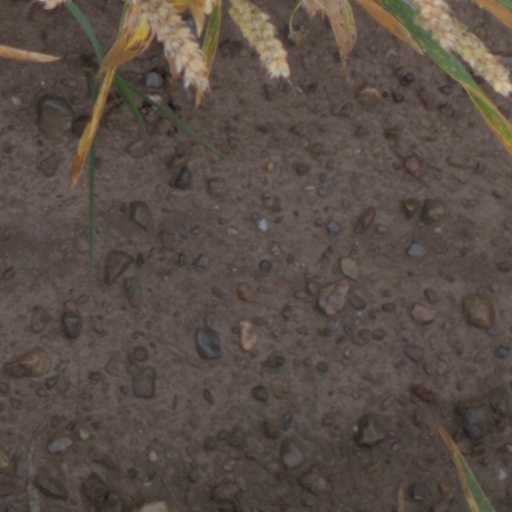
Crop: wheat